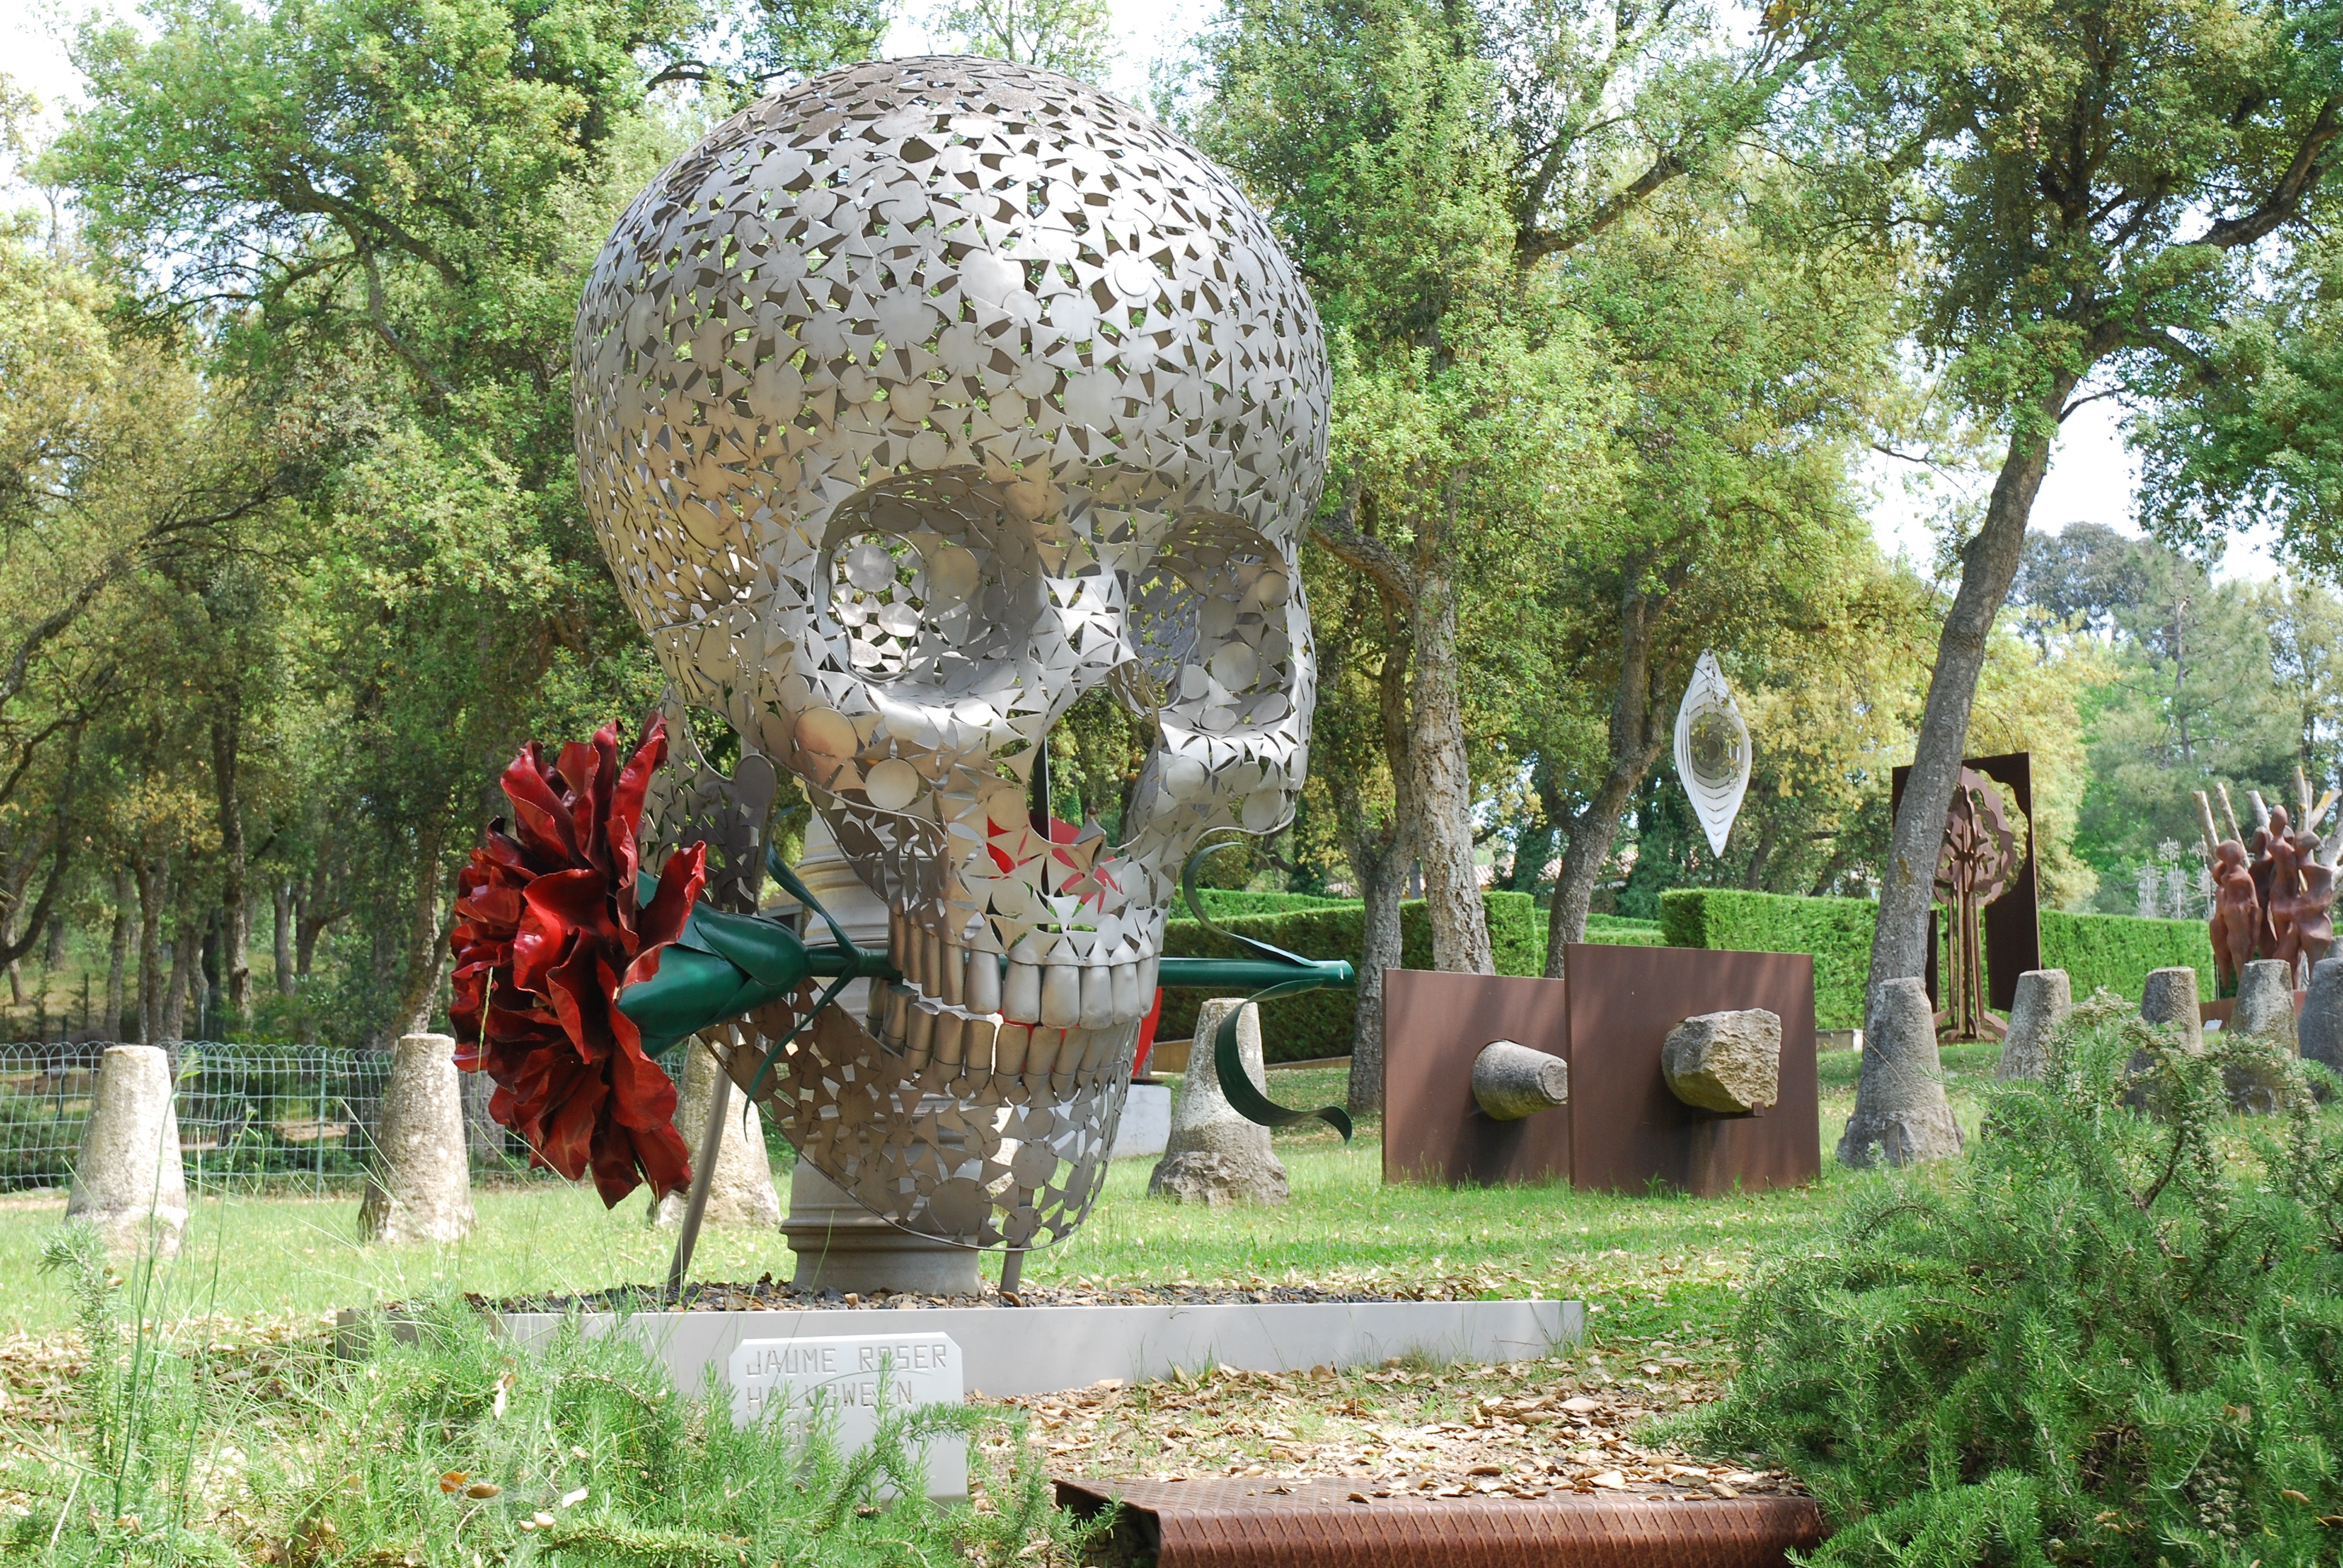
flower, travel, park, holiday, garden, tourism, sculpture, art, spain, shrine, botanical garden, sculpture metal